Global Greens

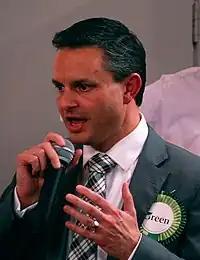
James Shaw, Minister for Climate Change (New Zealand), 2019.

Affiliated members in North, Central and South America form the Federation of the Green Parties of the Americas.